Workers' Educational Association

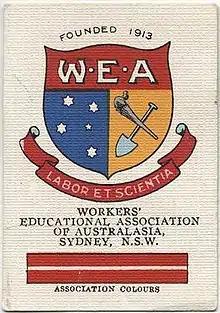
Cigarette card featuring coat of arms of Workers' Education Association of Australasia, Sydney 1929

In 1913, the University of Melbourne invited Mansbridge to visit Australia to help set up branches there. The Mansbrige family arrived on 8 July on a 17-week mission aimed at forming branches of the association in New South Wales, Queensland, Victoria, South Australia, West Australia and Tasmania and WEAs were initially set up in all states.